Svetlogorsk, Kaliningrad Oblast

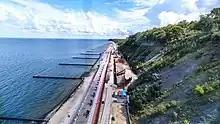
Promenade

The sculpture of a young nymph girl is a memorable symbols of Svetlogorsk. The statue stands on the promenade, decorating the exit to the embankment from a long staircase leading from the city center.Sculpture created by Herman Branch “Nymph”. The creator of the sculpture is the German sculptor Herman Brachert, who lived and worked in the village of Otradnoye for more than 10 years.